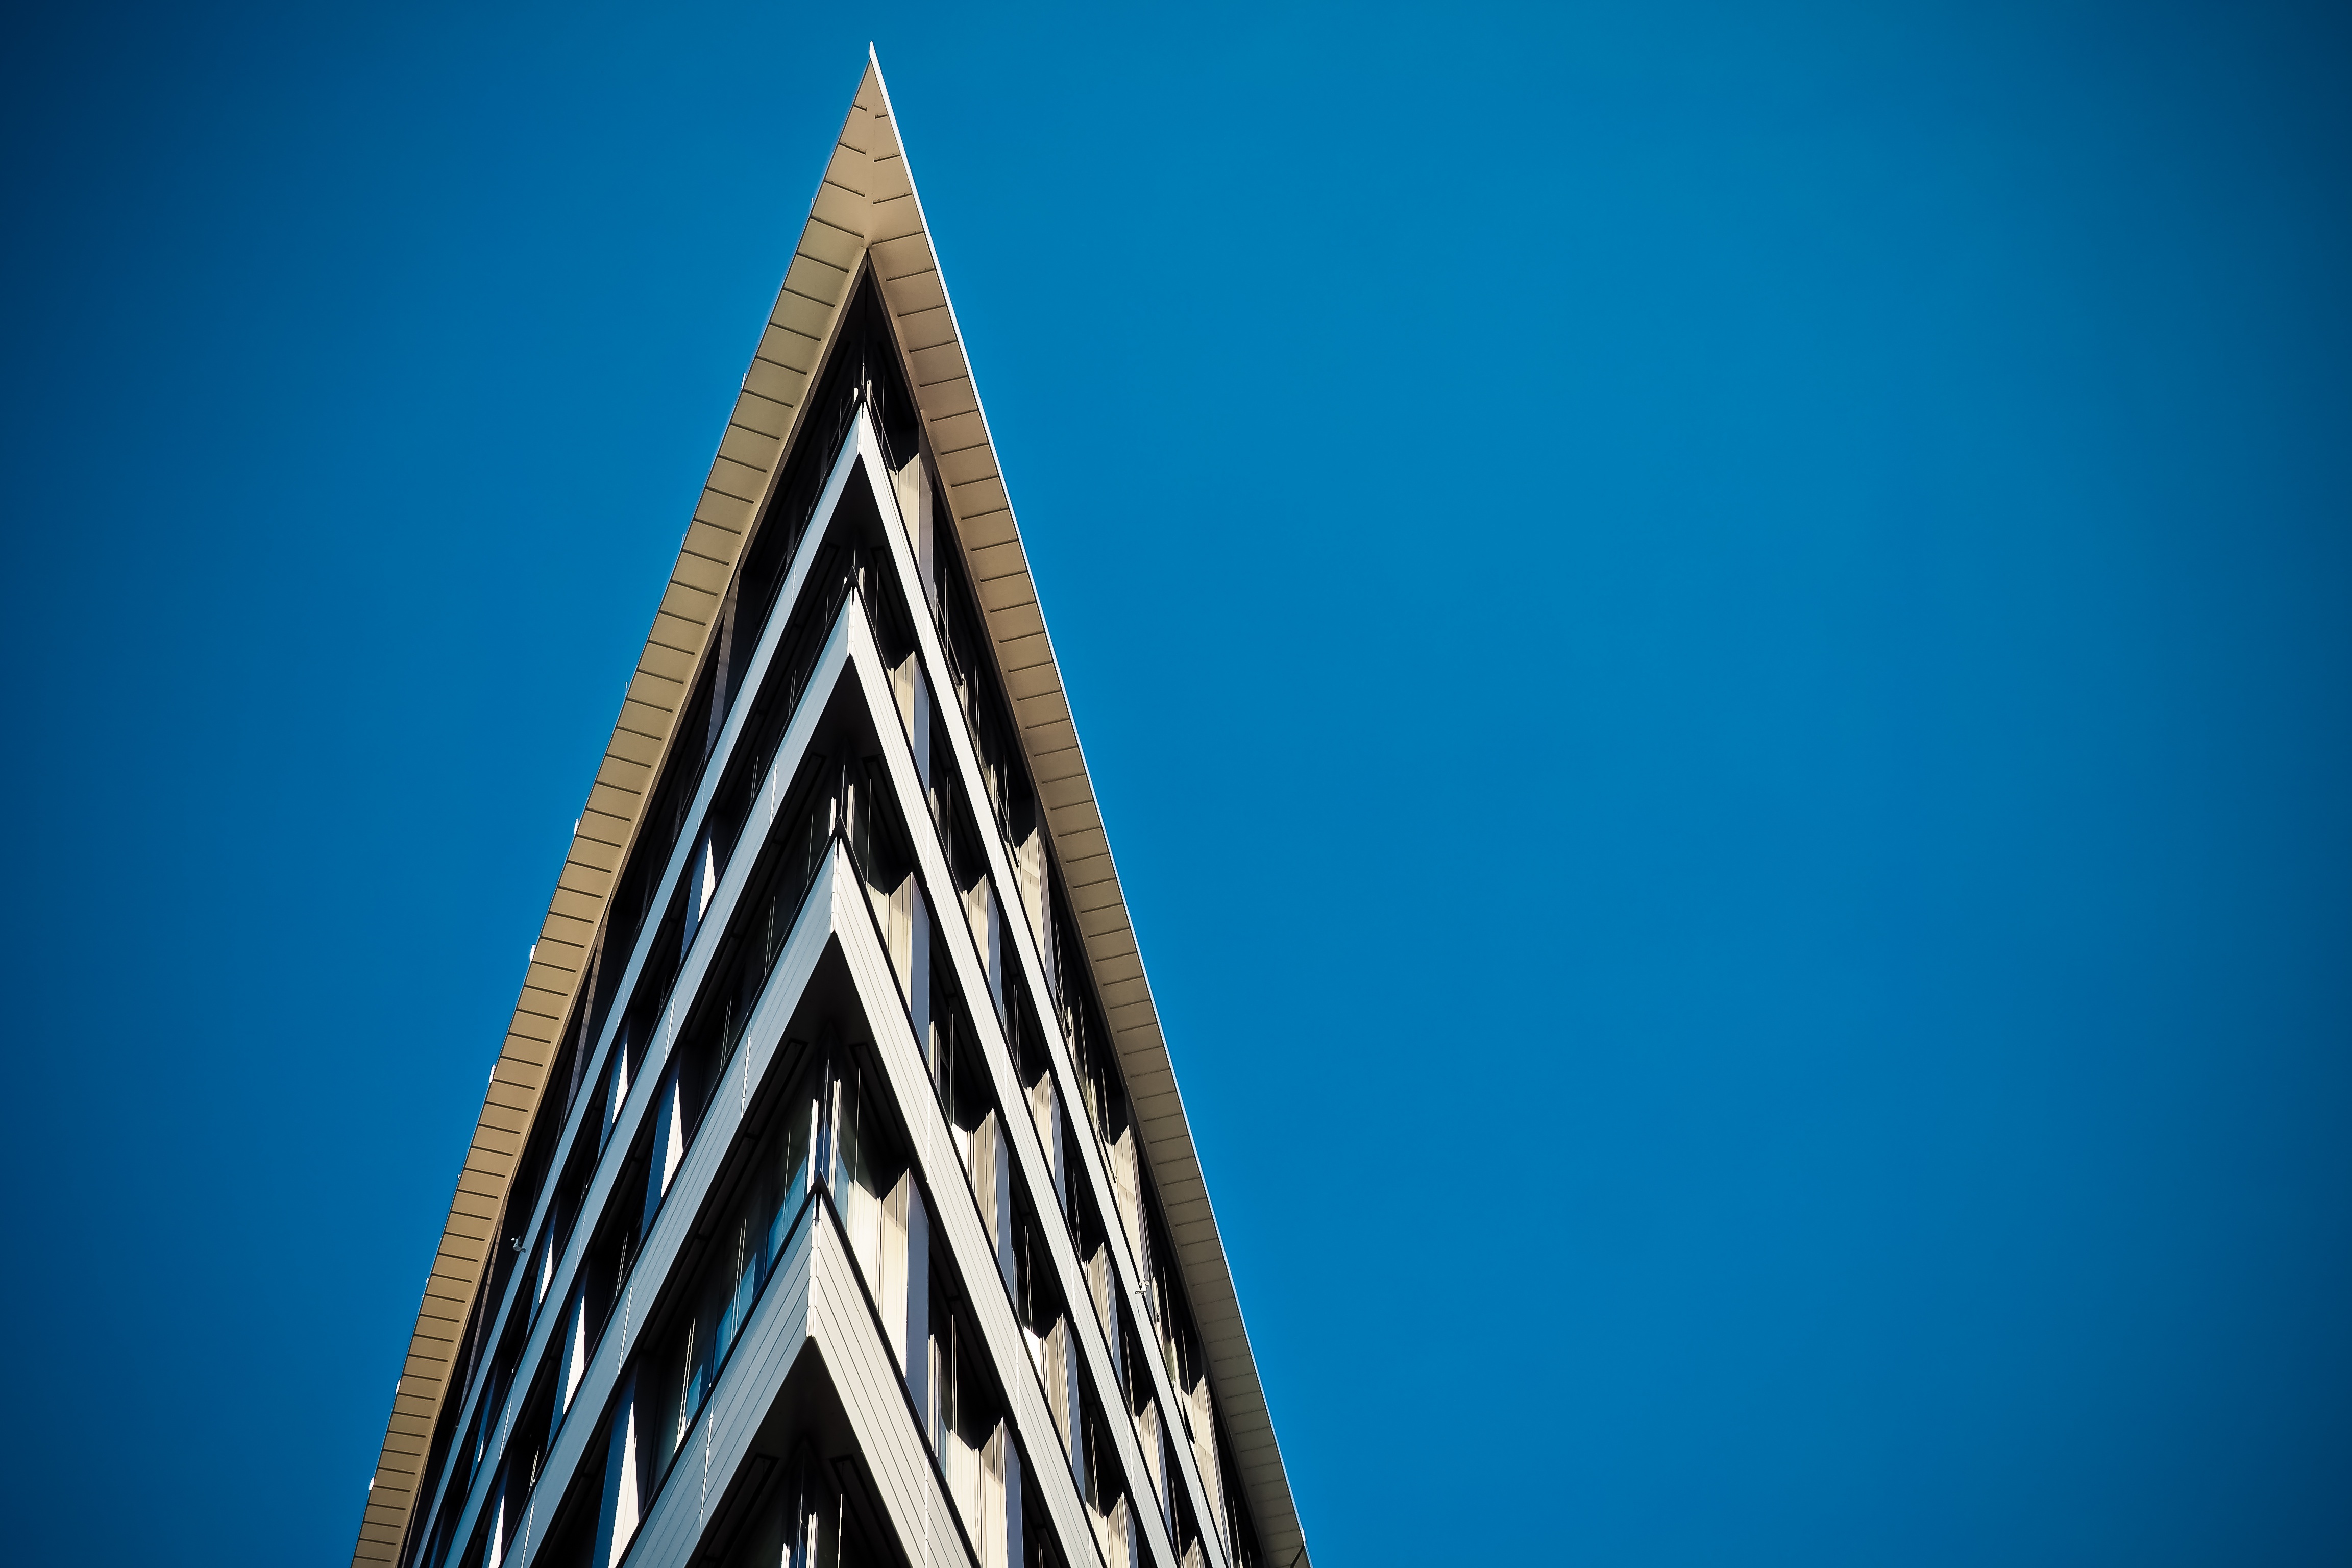
horizon, architecture, sky, perspective, building, city, home, skyscraper, urban, downtown, construction, line, reflection, high, tower, landmark, facade, blue, modern, tower block, futuristic, modern architecture, lines, modern building, spire, symmetry, shape, upward, low angle shot, hauswand, housewife, dusseldorf, metal construction, houses facades, high building